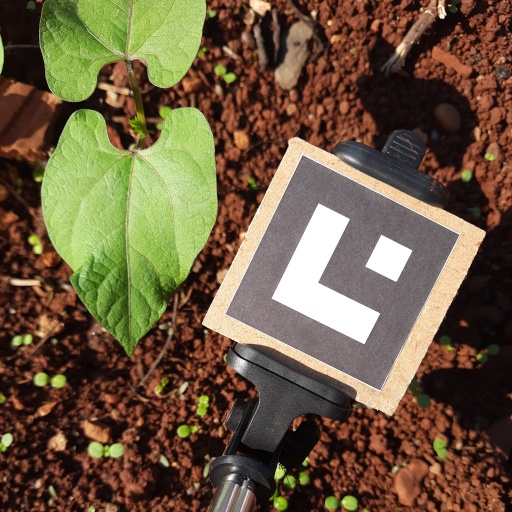
Observations: wavy surface, no eating holes, under sunlight